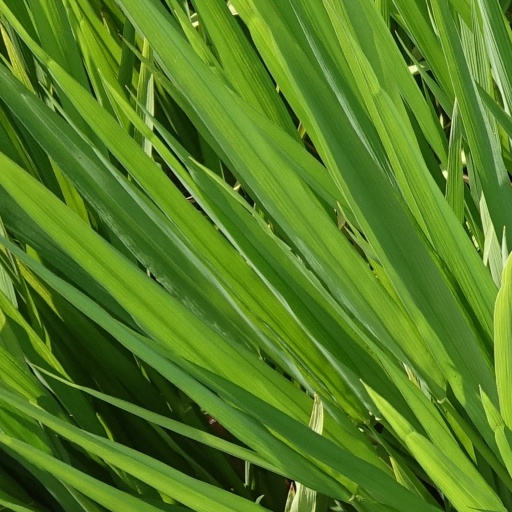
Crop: rice